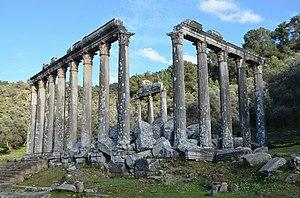
Euromus ou Euromos ;